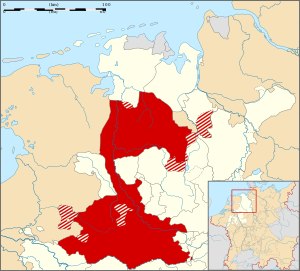
Fyrstbispedømmet Münster
Fyrstbispedømmet Münster i 1560
Fyrstbispedømmet Münster var et kirkeligt fyrstendømme i Det Hellige Romerske Rige, som lå i den nordlige del af nutidens Nordrhein-Westfalen og vestlige Niedersachsen. Fyrstbispedømmet blev udskilt fra Hertugdømmet Sachsen, som var blevet opsplittet i flere dele. Fyrstbispedømmet eksisterede fra 1180 til 1802.